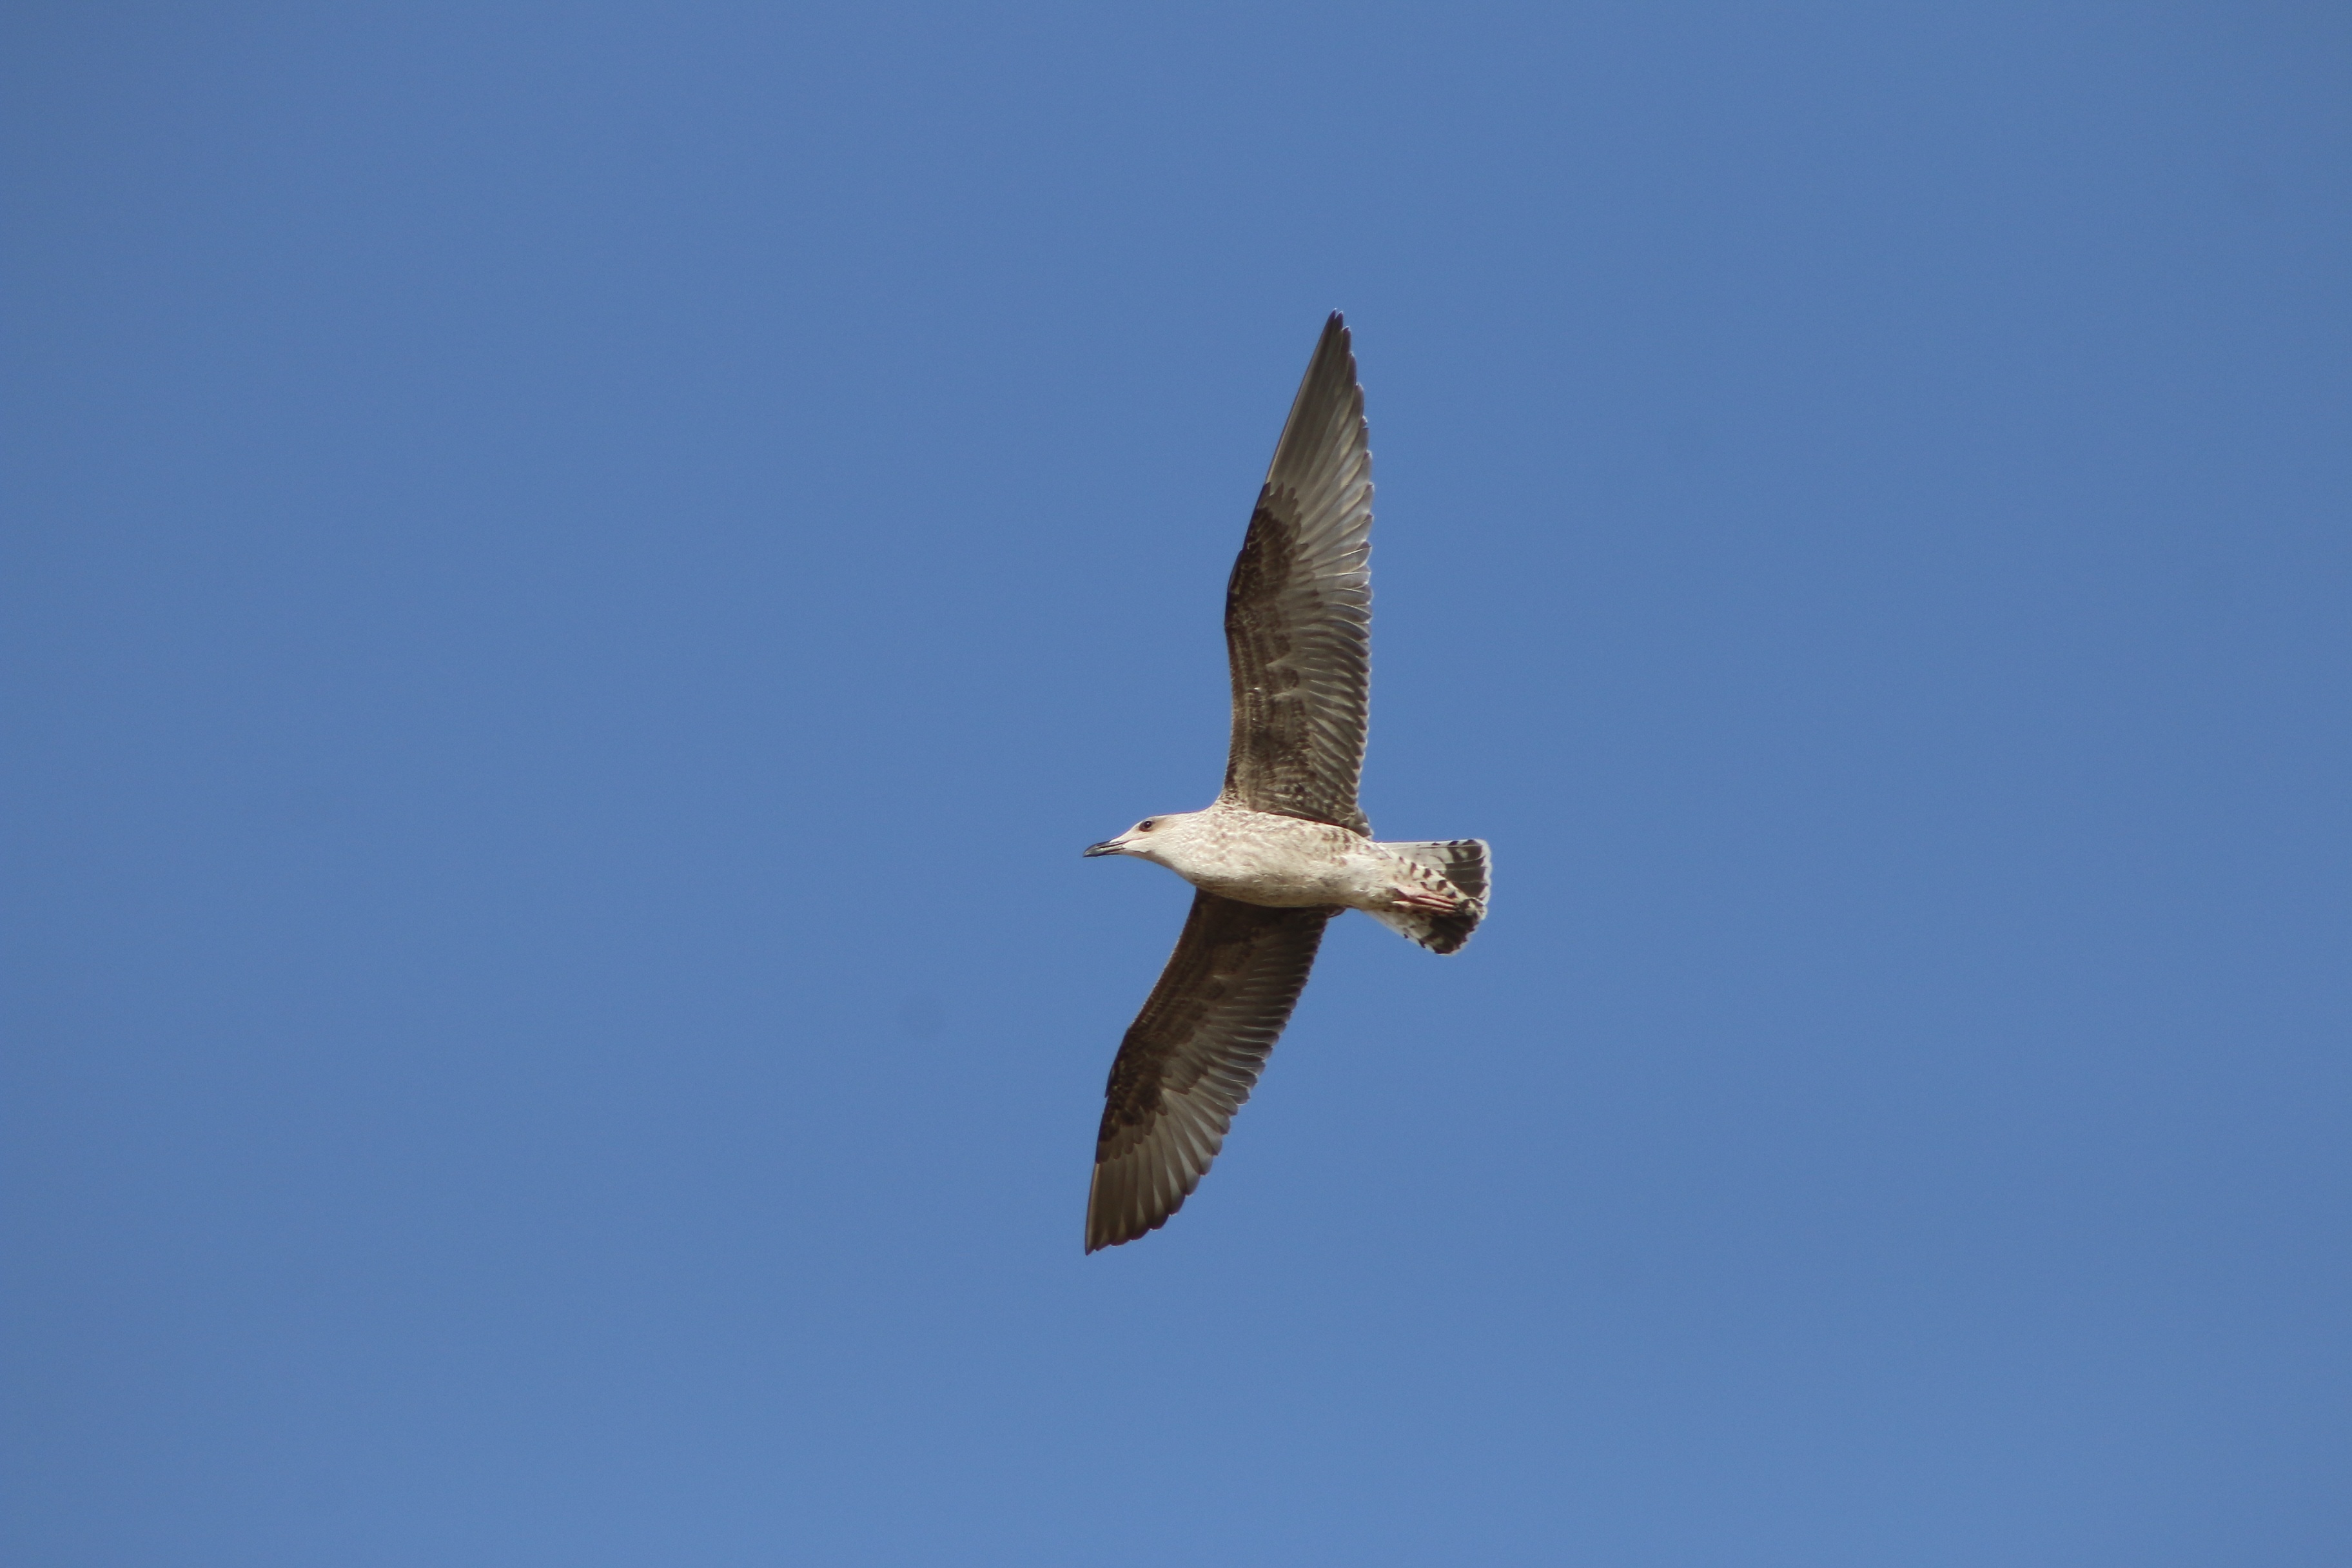
bird, wing, light, sky, seabird, fly, seagull, environment, flight, blue, blue sky, bird of prey, birds, vertebrate, day, flights, buzzard, accipitriformes